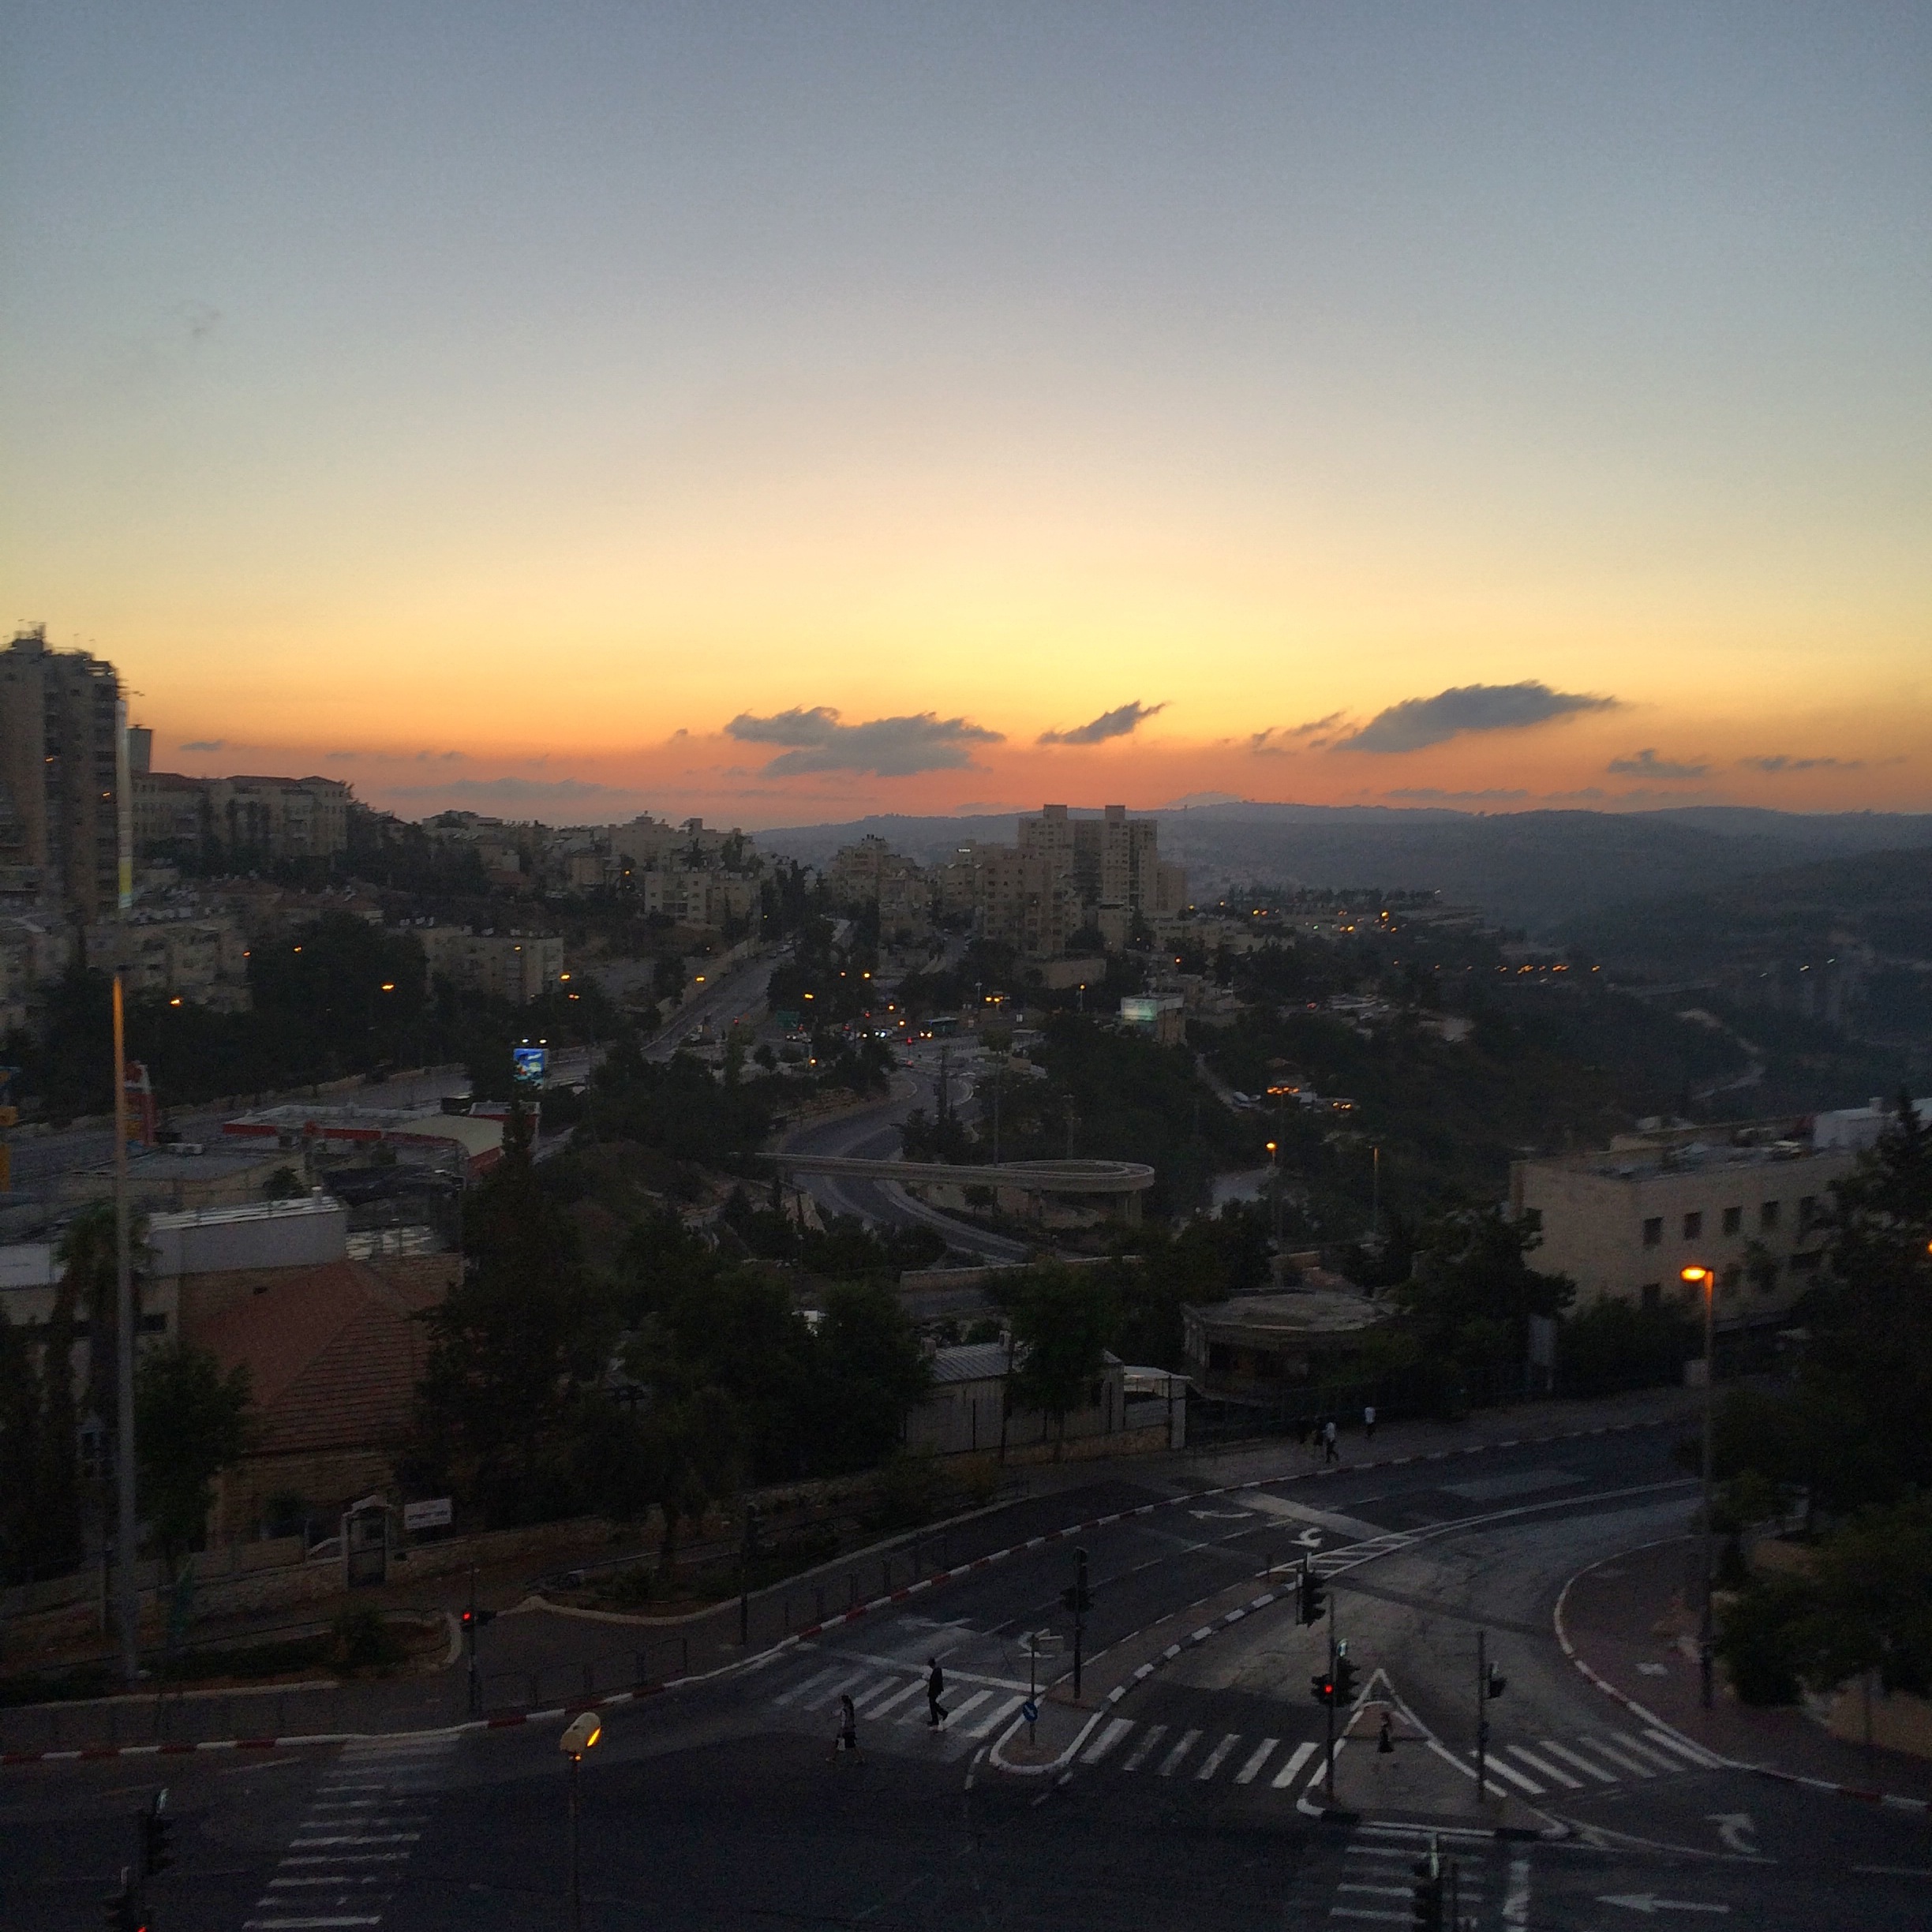
horizon, cloud, sky, sun, sunrise, sunset, skyline, night, sunlight, morning, hill, dawn, cityscape, panorama, dusk, evening, reflection, weather, afterglow, atmospheric phenomenon, atmosphere of earth